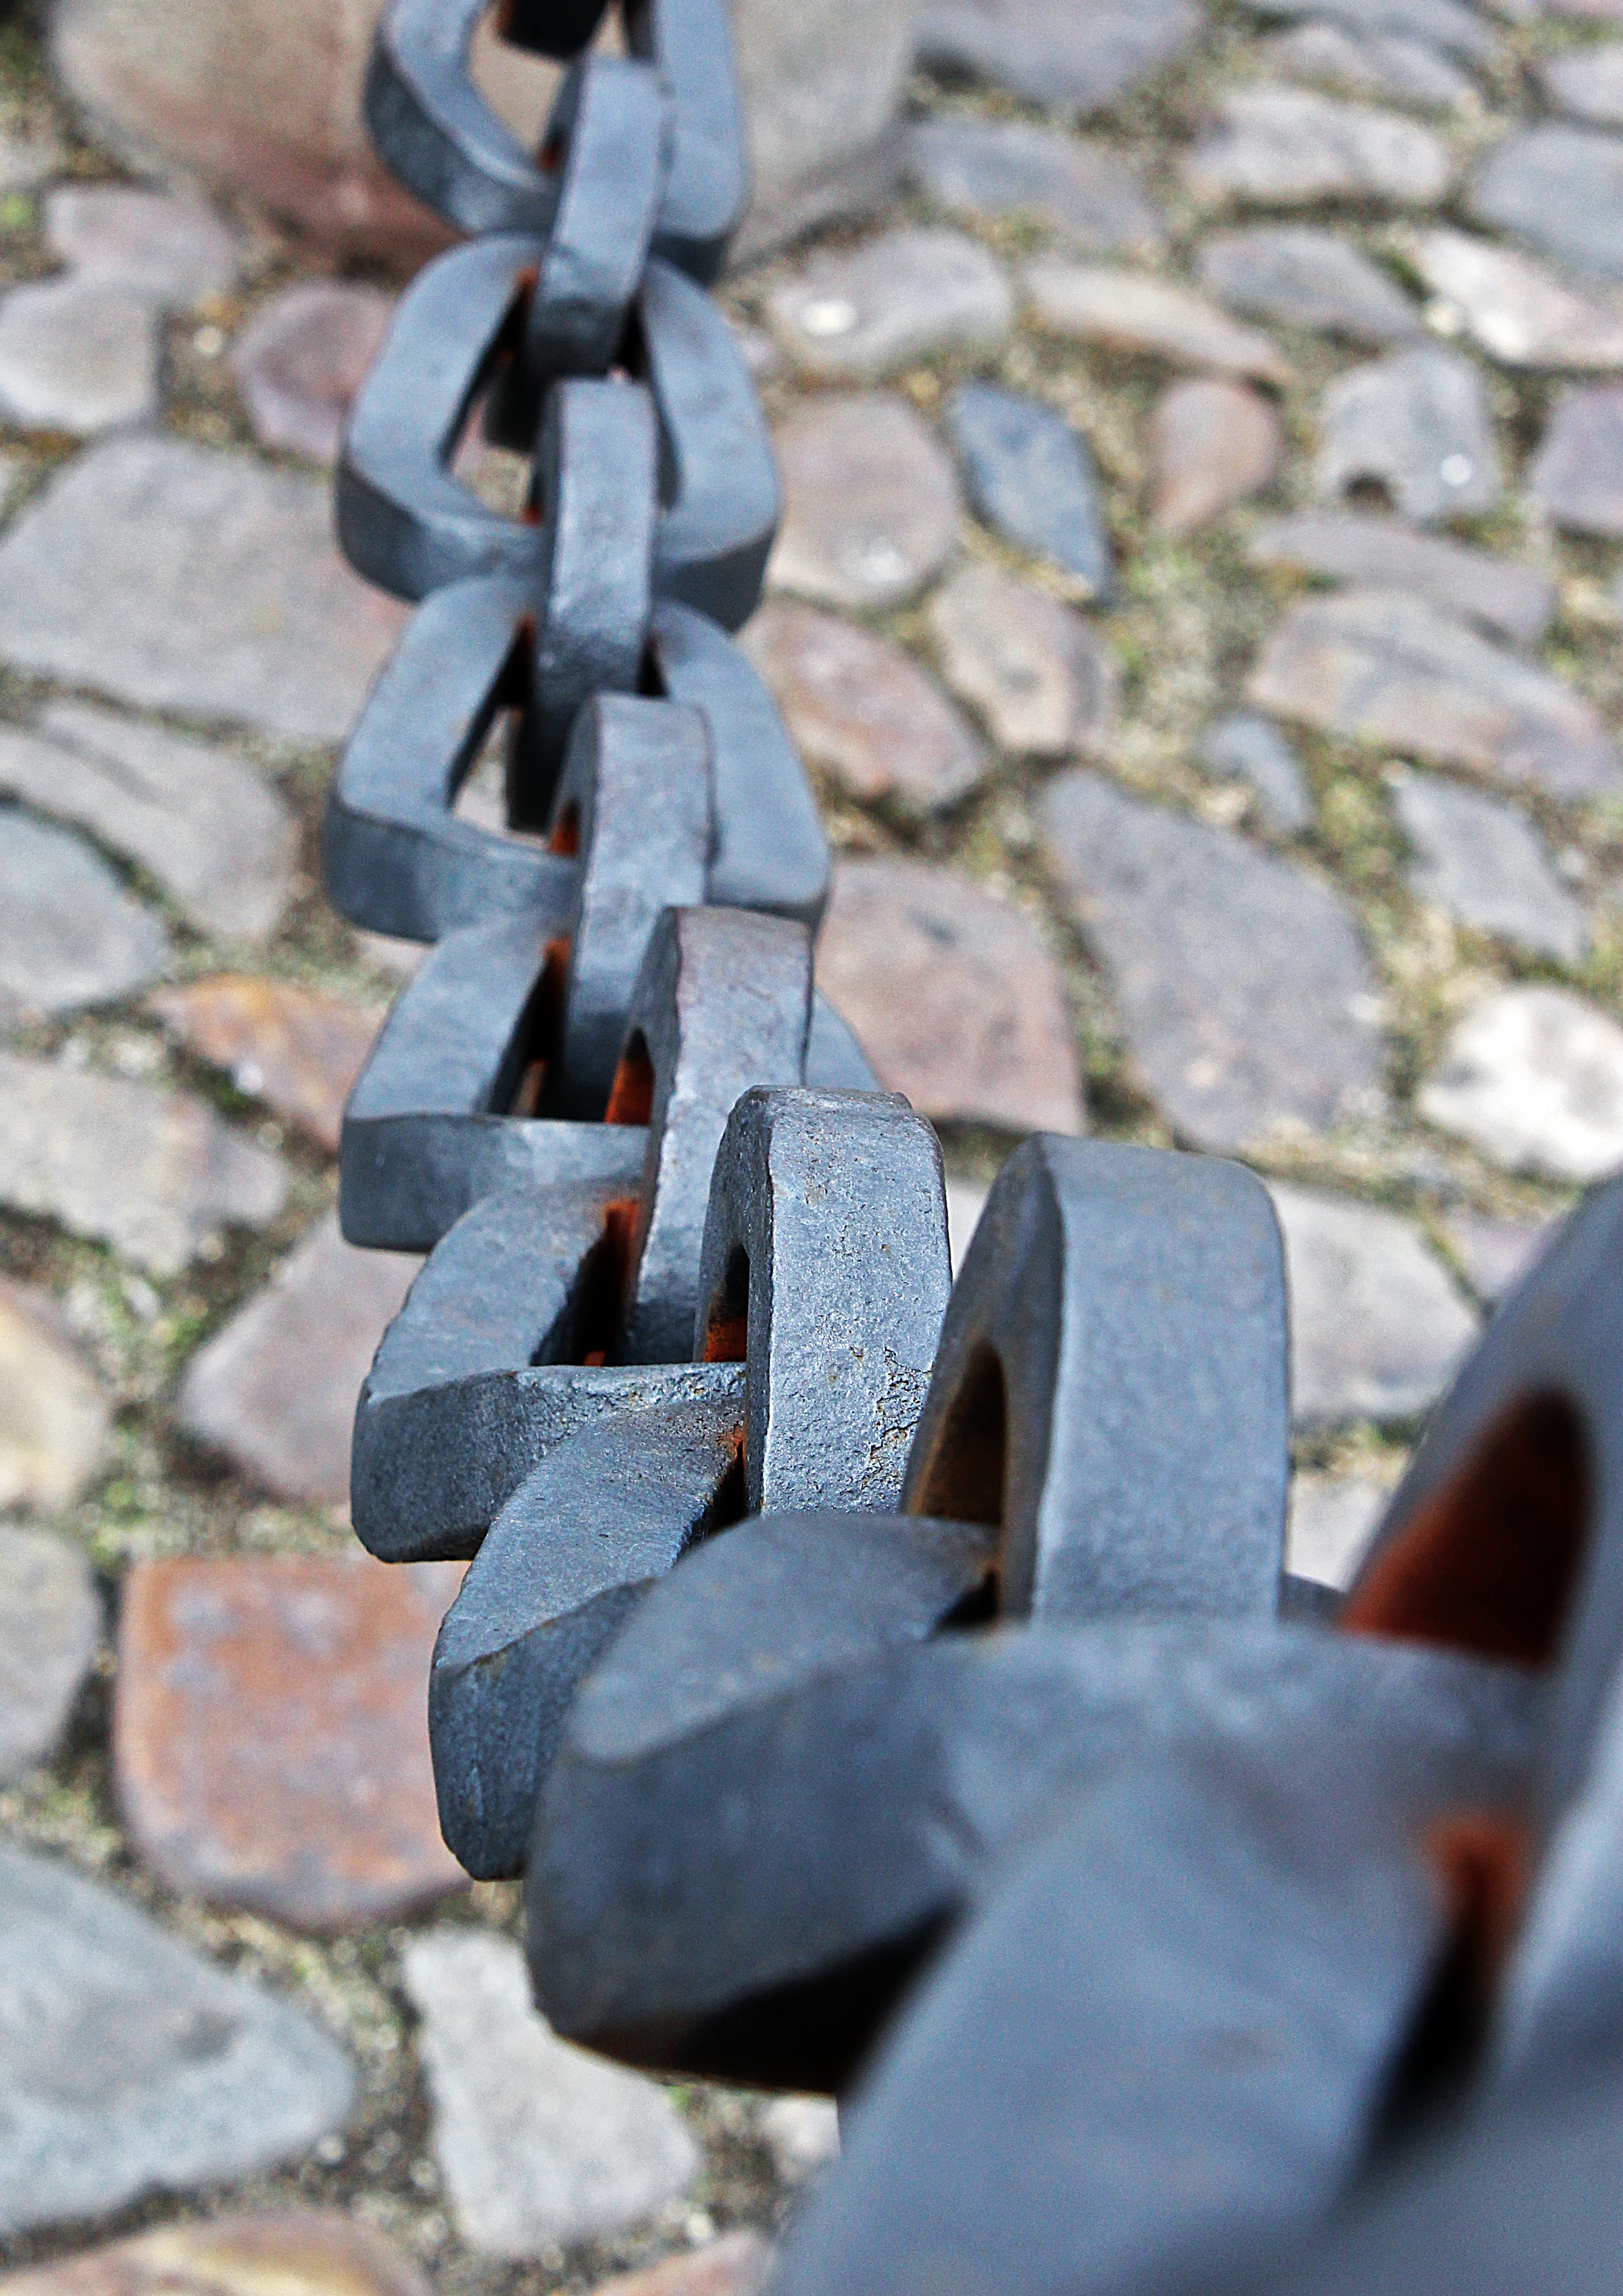
rock, wood, leaf, chain, city, statue, blue, material, sculpture, art, iron, carving, czech budejovice